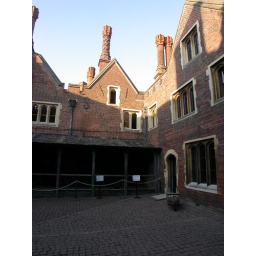
The structure below the kitchen window is a &amp;quot;skittle alley&amp;quot; but all is not what it seems